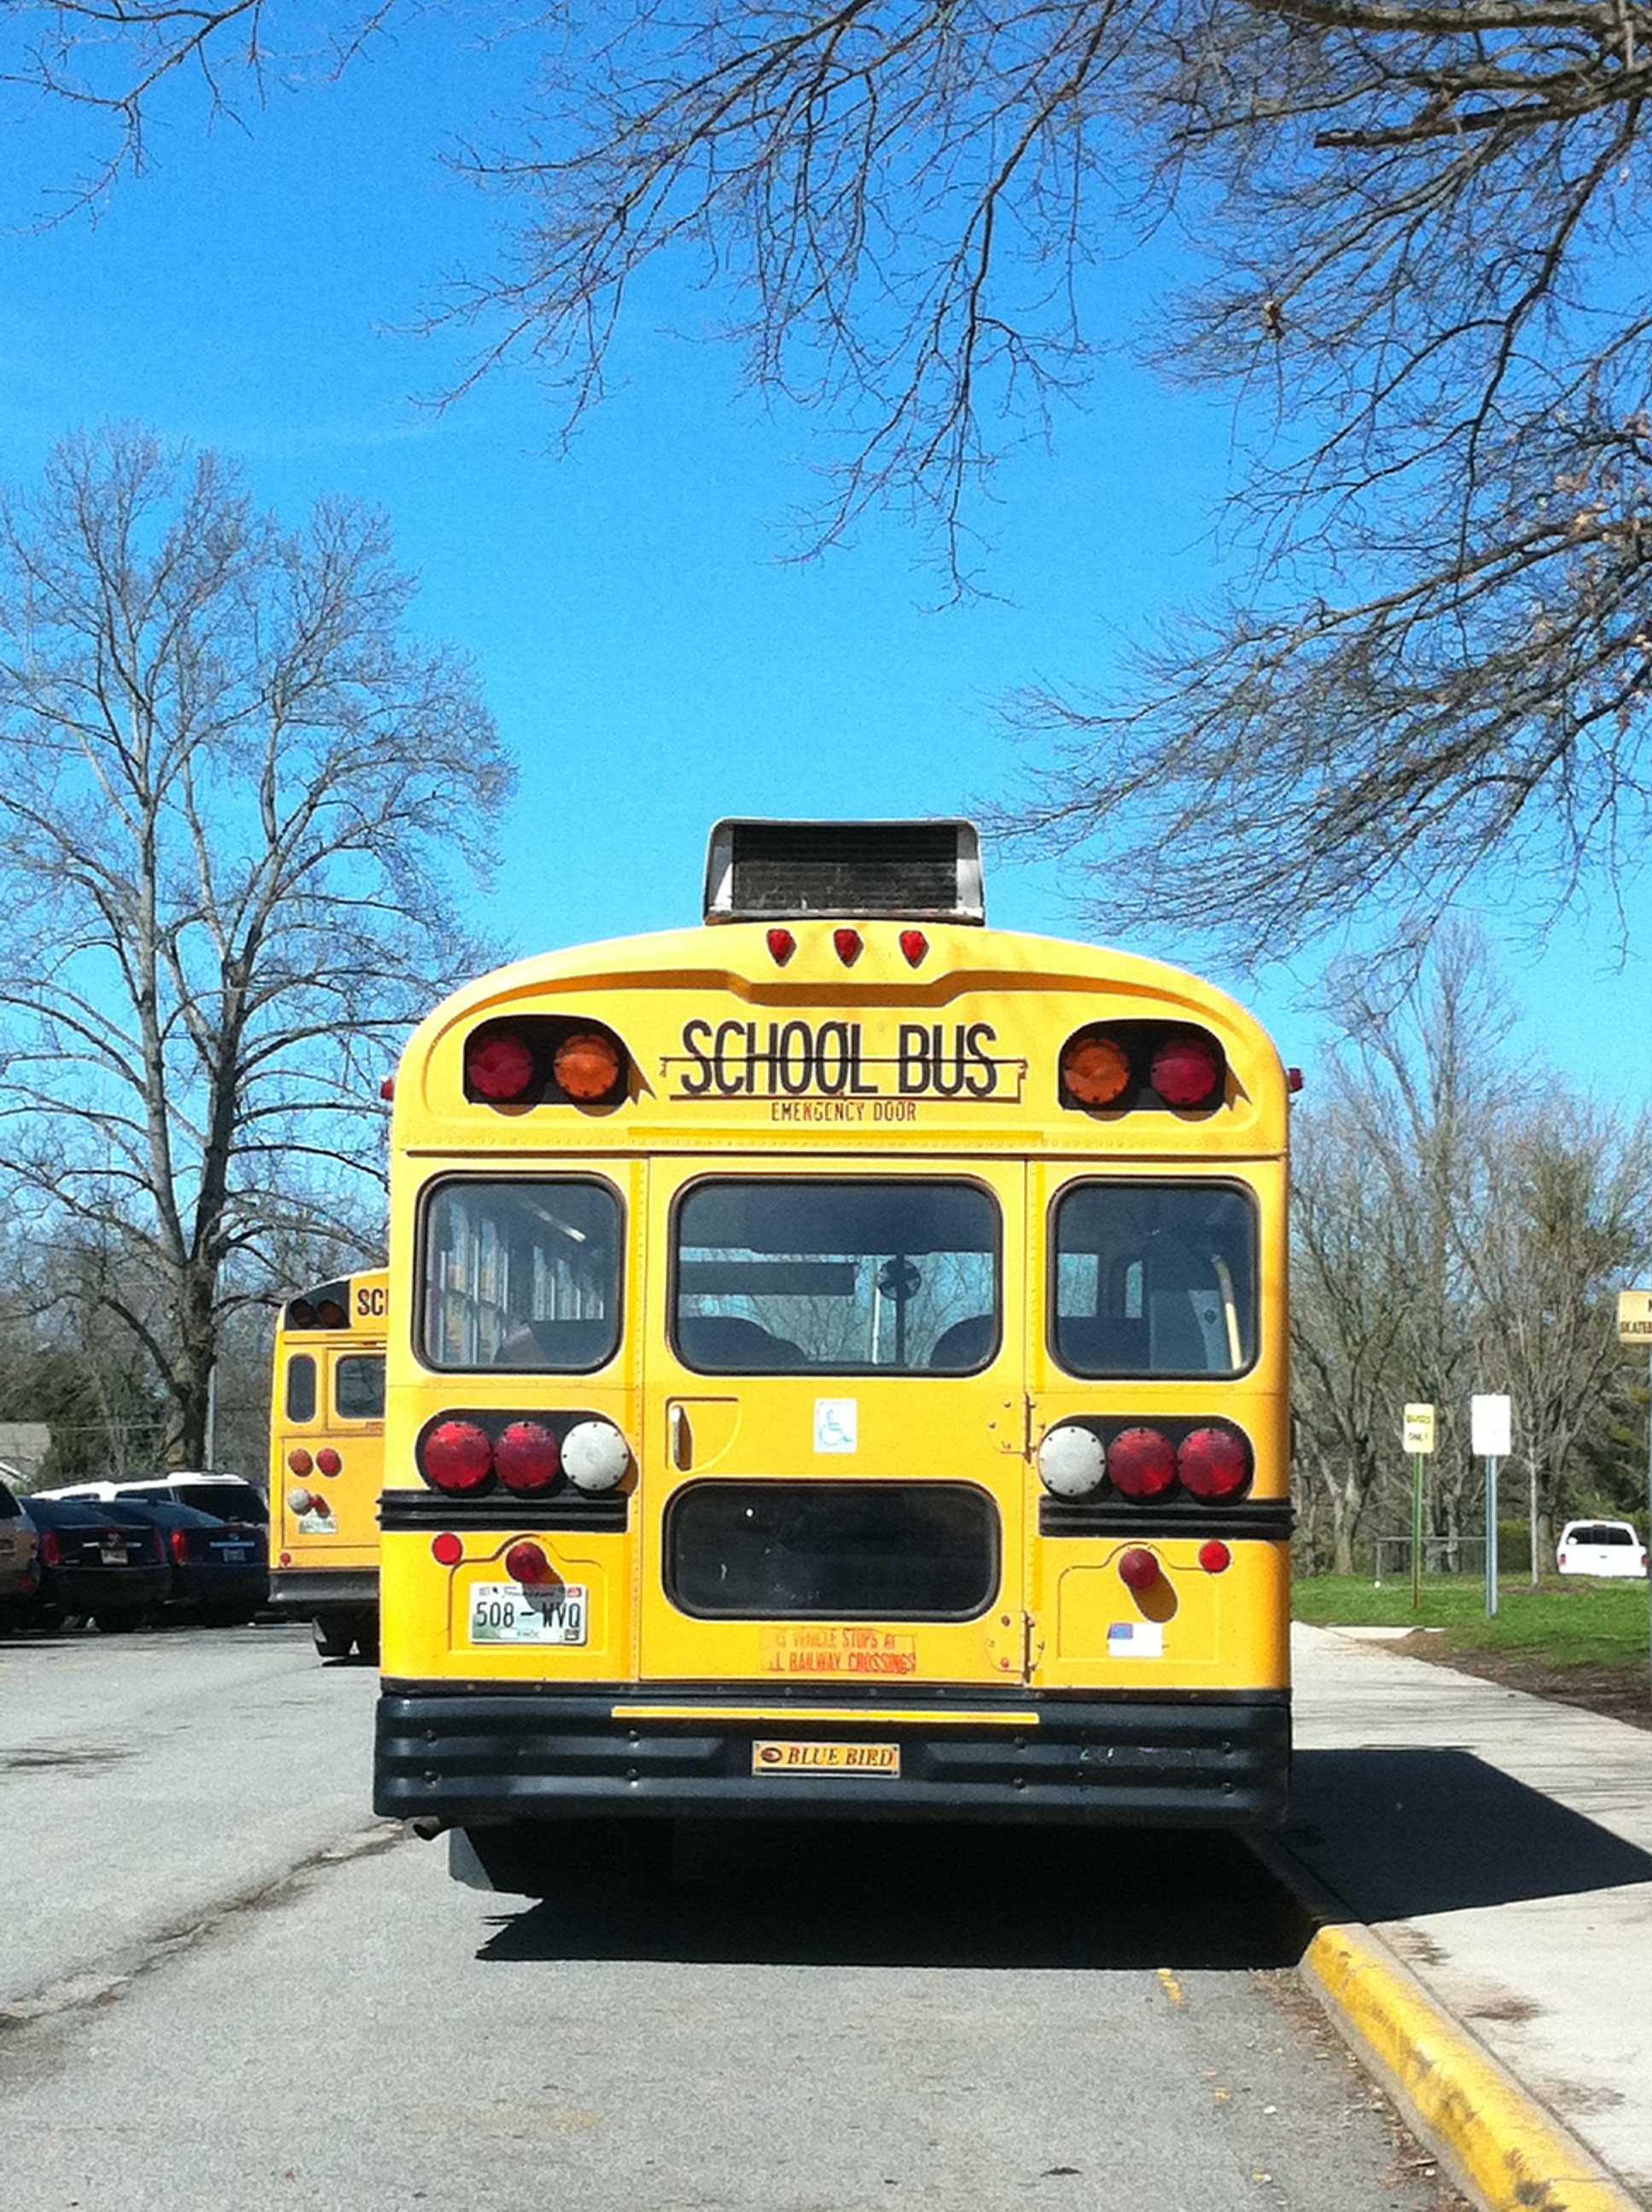
road, transportation, transport, vehicle, drive, ride, yellow, bus, kids, back, public, school, stop, schoolbus, elementary, commercial vehicle, school bus, land vehicle